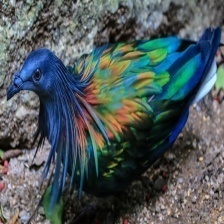
Species: NICOBAR PIGEON
Scientific name: CALOENAS NICOBARICA